Plumbing

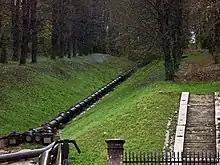
Old water pipe, remnant of the Machine de Marly near Versailles, France

Lead was the favoured material for water pipes for many centuries because its malleability made it practical to work into the desired shape. Such use was so common that the word "plumbing" derives from "plumbum", the Latin word for lead. This was a source of lead-related health problems in the years before the health hazards of ingesting lead were fully understood; among these were stillbirths and high rates of infant mortality. Lead water pipes were still widely used in the early 20th century and remain in many households. Lead-tin alloy solder was commonly used to join copper pipes, but modern practice uses tin-antimony alloy solder instead in order to eliminate lead hazards.